Amaptocare

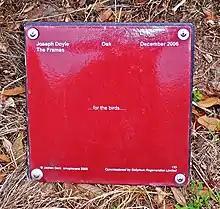
Brief inscription - reflective of the artist's original concept (addressing the issue of a "no-fly zone for birds") - by a musician sponsor

As part of the Ballymun Renewal Scheme, which had a planned public sector spend of hundreds of millions of euro, and total plans exceeding 2.5 billion euro, a combined percent for art programme was deployed through the "Breaking Ground" arts organisation established under the oversight of Dublin City Council's Ballymun Regeneration Limited. Breaking Ground sponsored a range of artworks, but also advertised by open call, in 2002, for a major project. Ultimately, two options were considered: a sculpture by American public artist Jeff Koons, whose works already commanded high prices but some of which were seen as "draws" or tourist attractions, or a participatory public artwork by conceptual artist Jochen Gerz. Gerz, German-born, Paris-resident, and with dozens of public and participative art projects completed, had visited Ballymun in 2002, and had noticed the lack of trees, commenting "My first reaction was, this is a 'no-fly zone' for birds. It's very mineral, very planned, very geometrical. There is very little organic confidence, as if everybody needed to be planned, as if life could not happen in confidence."